Seljuk Empire

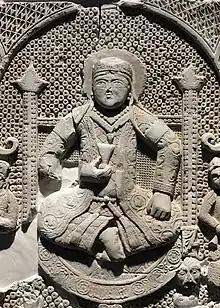
Enthroned figure usually identified as the last Seljuk ruler Tughril III (1176–1194), from Rayy, Iran. Philadelphia Museum of Art.

Oghuz Turks (also known as Turkmens at the time), led by Seljuk's son, Musa and his two nephews, Tughril and Chaghri, were one of several groups of the Oghuz who made their way to Iran between about 1020 and 1040, first moving south to Transoxiana, and then to Khorasan, initially at the invitation of the local rulers, then under alliances and conflicts. Contemporary sources mention places such as Dahistan, Farawa and Nasa, as well as Sarakhs, all in present-day Turkmenistan.